Antonio Tarver

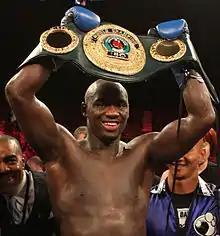
Tarver with the IBO title, 2011

Antonio Deon Tarver (born November 21, 1968) is an American former professional boxer and boxing commentator. In boxing he competed from 1997 to 2015, and held multiple light heavyweight world championships, including the WBA (Unified), WBC, IBF and "Ring" magazine titles, as well as the IBO light heavyweight and cruiserweight titles.